2023 IMSA SportsCar Weekend

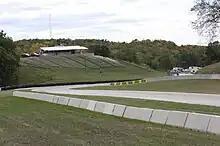
Road America, where the race was held.

International Motor Sports Association's (IMSA) president John Doonan confirmed the race was part of the schedule for the 2023 IMSA SportsCar Championship (IMSA SCC) in August 2022. It was the tenth consecutive year the event will be held as part of the WeatherTech SportsCar Championship. The 2023 IMSA SportsCar Weekend was the eighth of eleven scheduled sports car races of 2023 by IMSA, and it was the fifth round held as part of the WeatherTech Sprint Cup. The race was held at the fourteen-turn Road America on August 6, 2023.